Nakuru

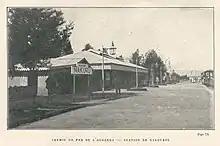
Nakuru in 1913

Archaeological discoveries were located about from the Central Business District at Hyrax Hill.